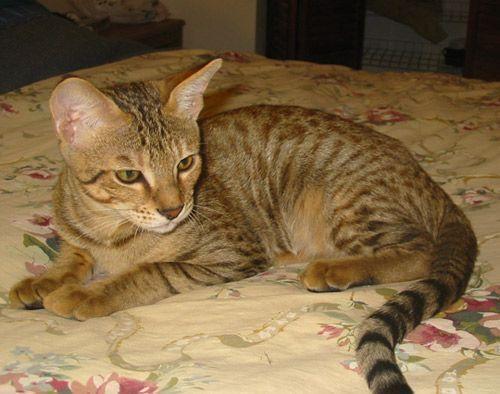
Egyptian Mau